Giuseppe Saronni

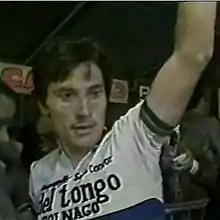
Saronni in 1983

Giuseppe Saronni (born 22 September 1957), also known as Beppe Saronni, is an Italian former racing cyclist. He had remarkable success riding in the Giro d'Italia. In 1980 he won 7 stages and finished 7th overall; in 1981 he won 3 stages and finished 3rd overall. In 1979 and 1983 he won the Giro d'Italia and all total for his career win 24 stages in this race.